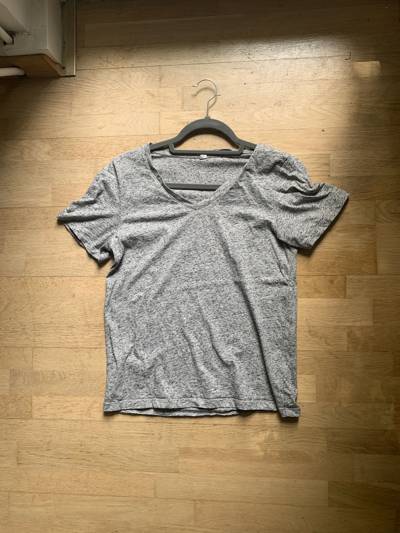
Waste category: clothes